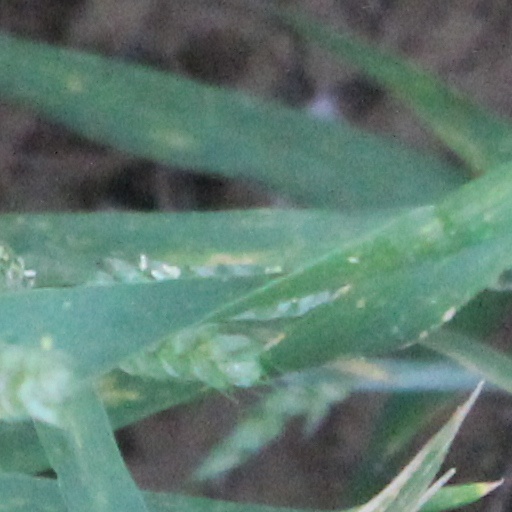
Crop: wheat